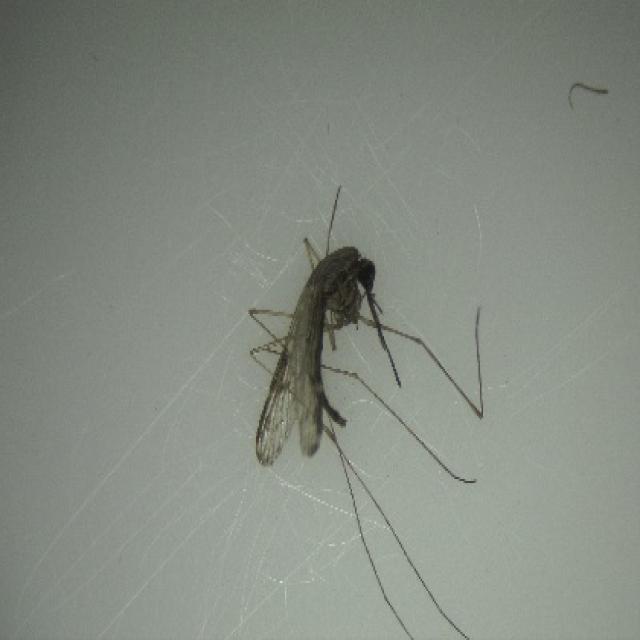
Species: anopheles_sinensis